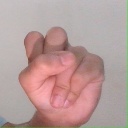
अक्षर: स